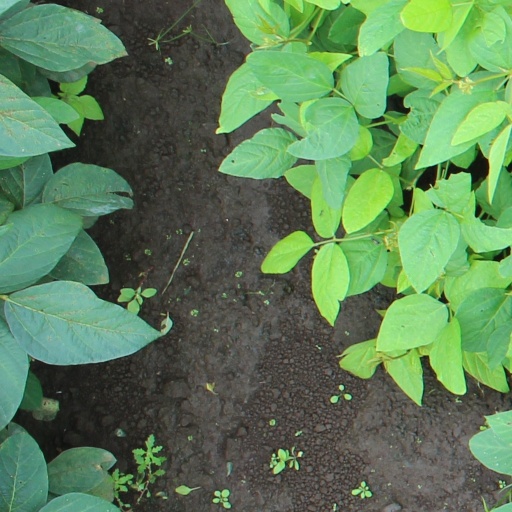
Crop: soybean